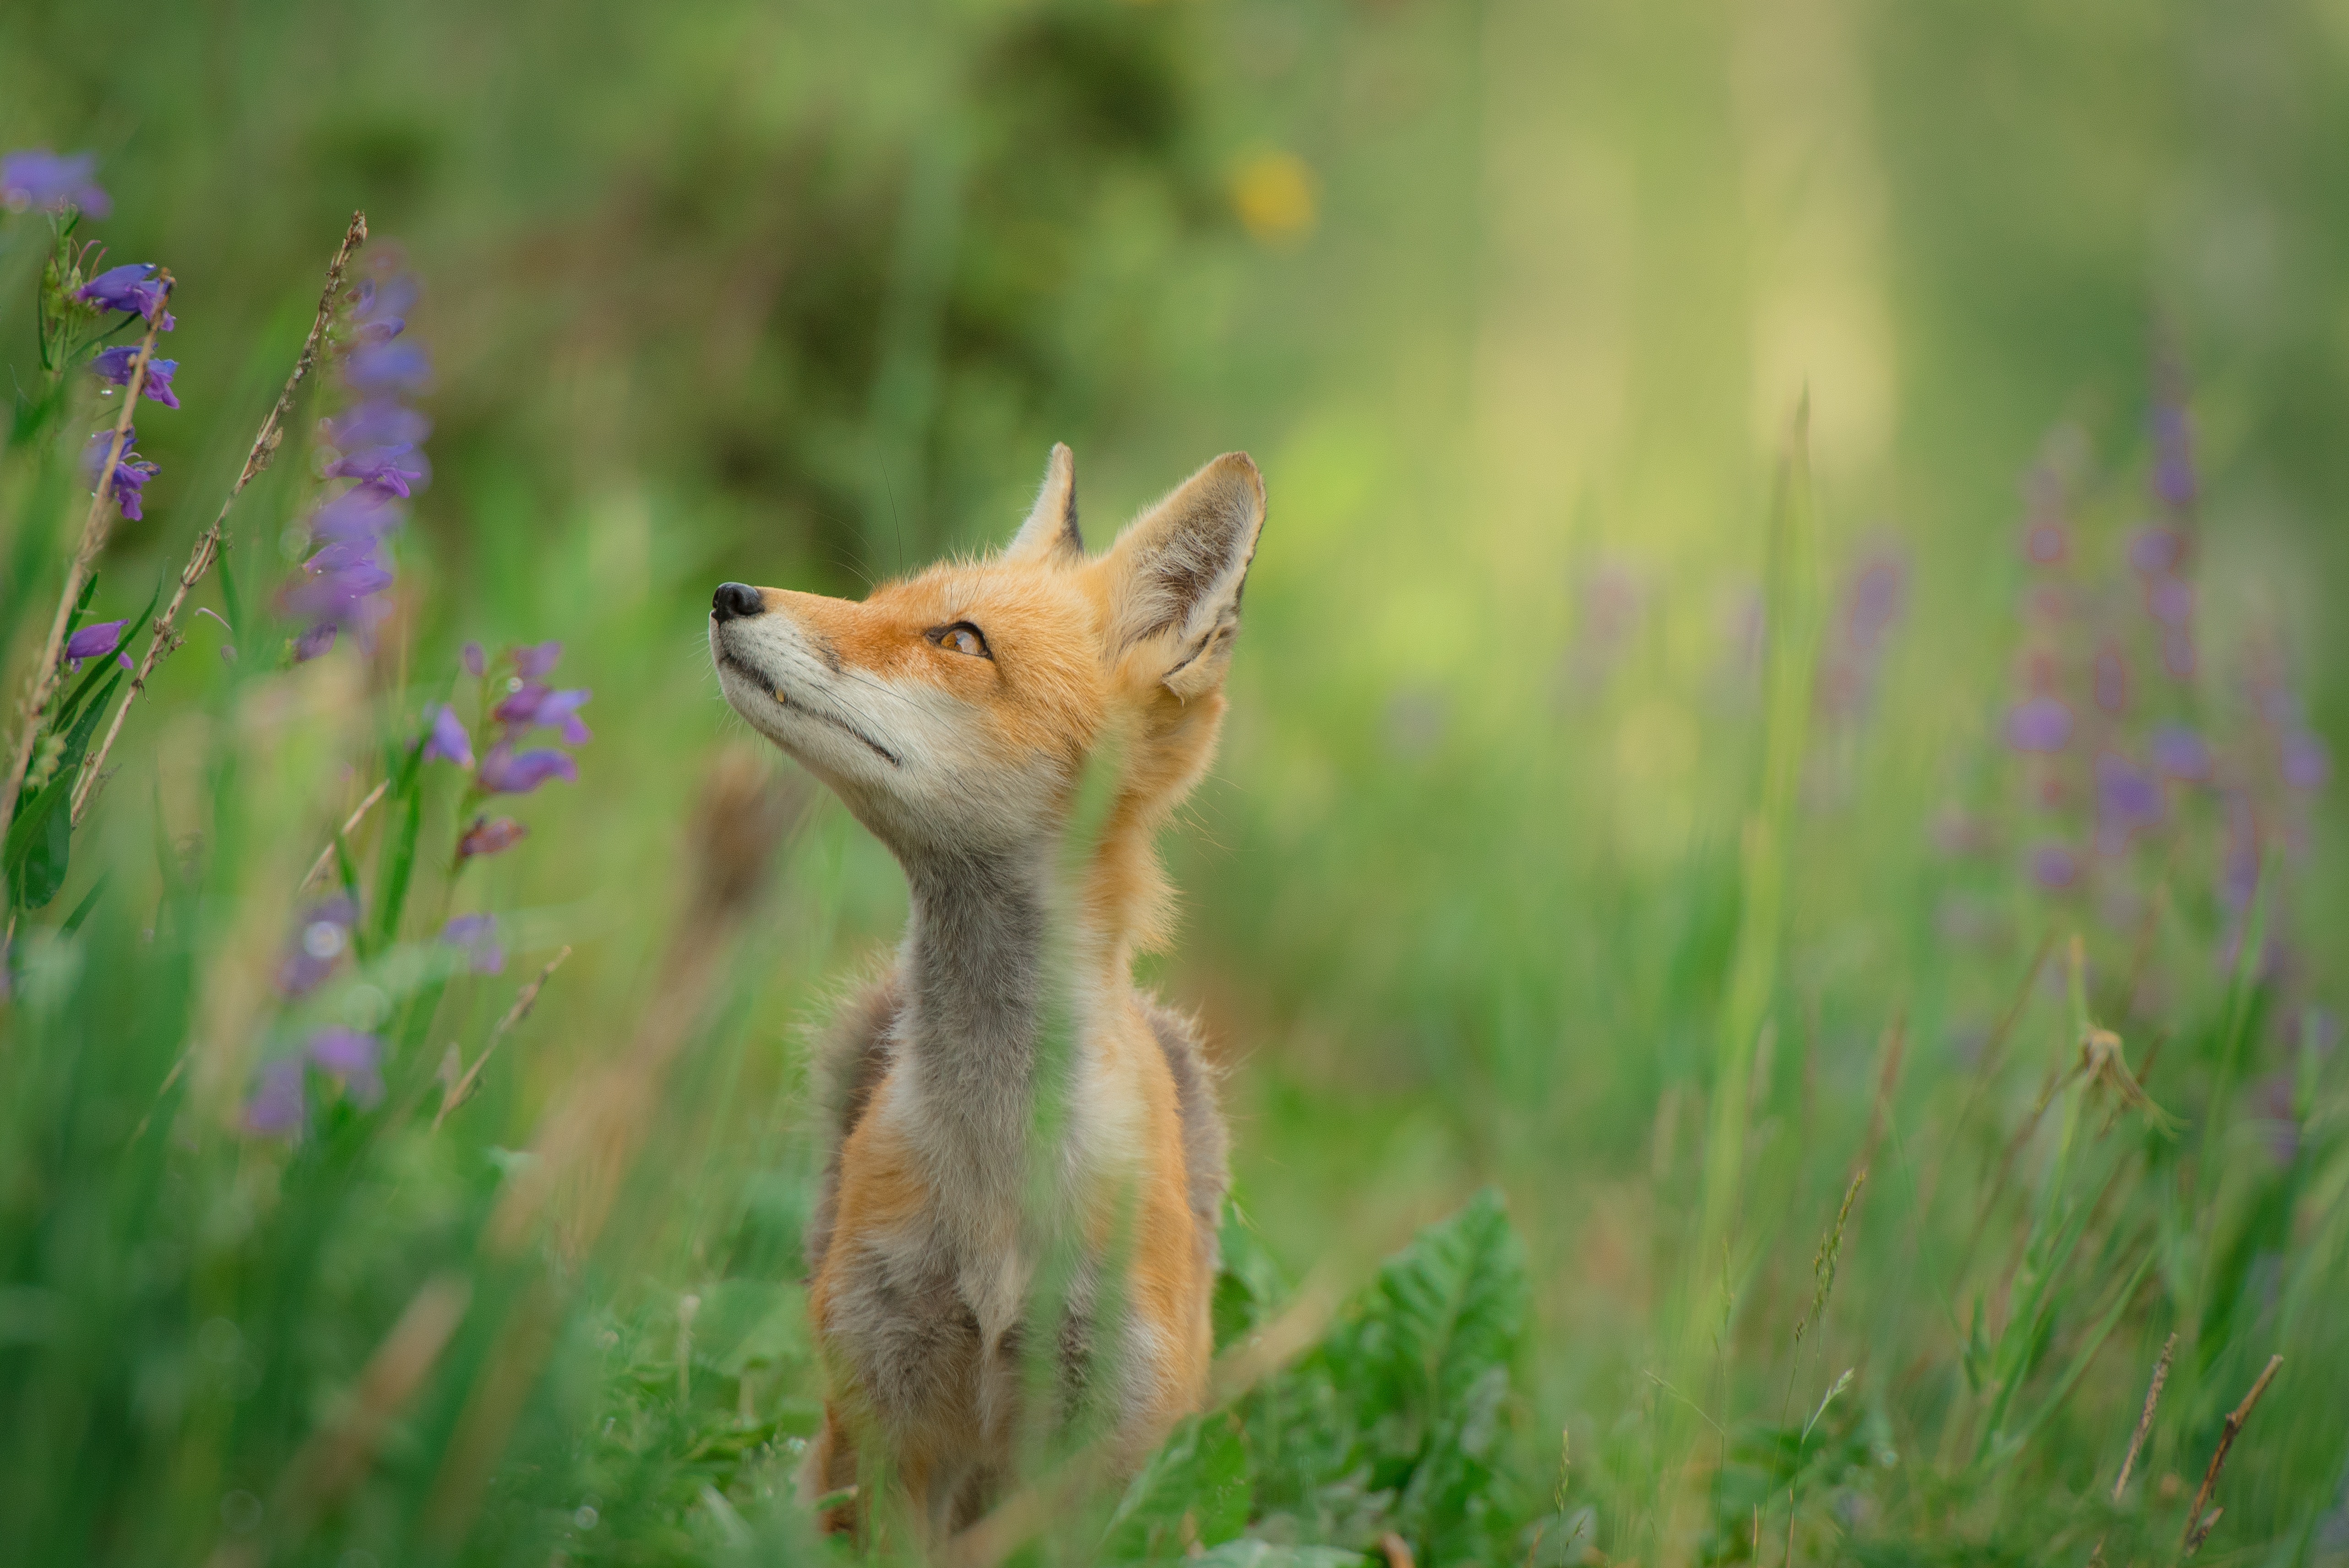
grass, meadow, prairie, wildlife, mammal, fox, fauna, red fox, whiskers, snout, grassland, jackal, grass family, kit fox